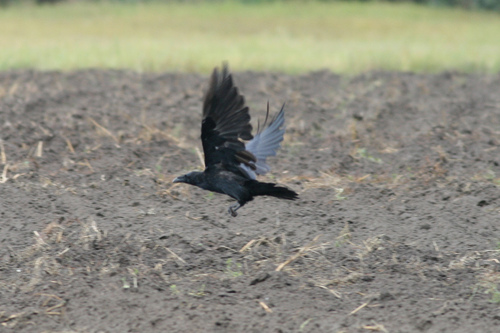
a medium sized bird with black feathers and a strong thick beak
this bird has large wings, a black crown, and black feet.
this is a large bird with a large wingspan, small head and claw like feet.
a medium sized bird with black wings and a bill that curves downwardsan all black bird with long black wings and black beak.
this particular bird has a black body and long wingspan
this particular bird has a gray belly and breasts and black converts
this bird is entirely black, from its bill to its tail feathers.
this bird has wings that are black and has a thick bil
this bird is black in color, and has a black beak.
Species: Common Raven